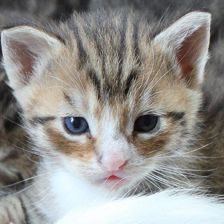
Label: animals